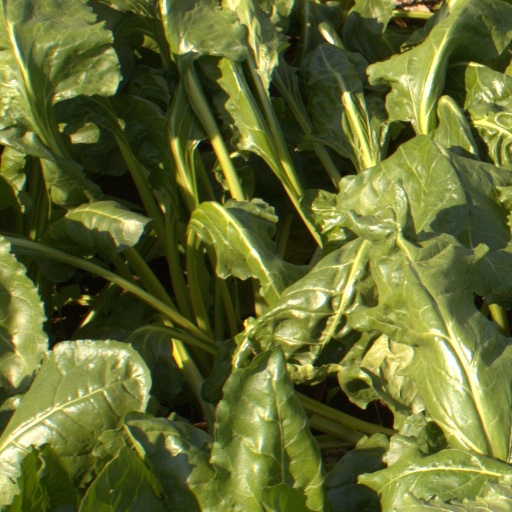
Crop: sugar beet